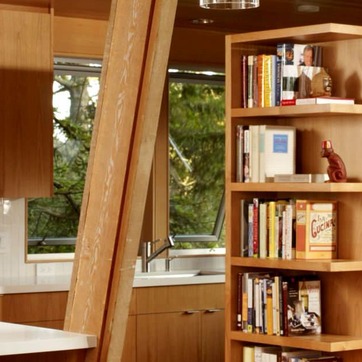
Material: glass